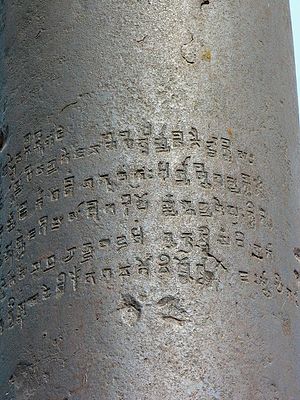
5. århundrede / Oversigt / Indien
Inskription på den søjle af rustfrit stål, som blev opstillet ved et Vishnutempel til minde om kejser Chandragupta Vikramaditya.
4. århundrede – 5. århundrede – 6. århundrede – andre århundreder